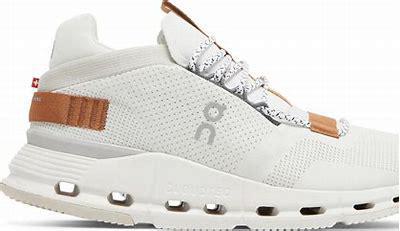
Brand: ON
Model: Cloudnova